Reformed Episcopal Church

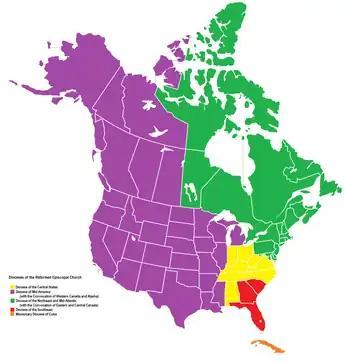
Map of the North American dioceses of the Reformed Episcopal Church as of 2023.

From 2008 to 2016 an additional U.S. Diocese of the West existed. It had been formed as a Missionary Diocese from the Diocese of Mid-America and attained full diocesan status when churches from the Anglican Province of America joined the REC in 2008, led by Winfield Mott. In April 2016, the diocesan synod voted to dissolve the diocese due to its small size and merge with ACNA's Missionary Diocese of All Saints. The Diocese of Western Canada and Alaska, created in 1996, had two parishes in British Columbia, led by Charles Dorrington, and also included the Missionary District of Cuba. Due to his small size, the diocese was extinct and incorporated in the Diocese of Mid-America as the Convocation of the West and Western Canada, of which Charles Dorrington is an Assisting Bishop.